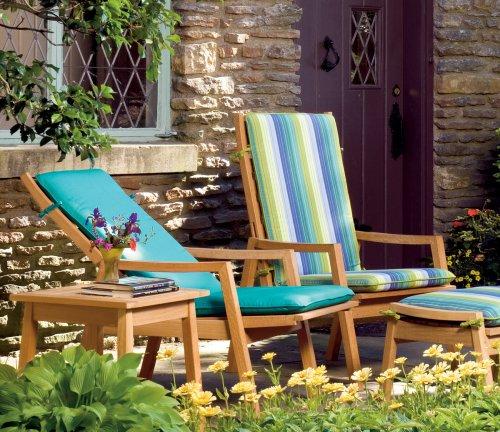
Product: Oxford Garden - Siena Collection Shorea Reclining Armchair | 100% Tropical Shorea Hardwood Outdoor Furniture
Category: Toys & Games | Kids' Furniture, Décor & Storage
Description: Shorea is a tropical hardwood that is resistant to rot, bug infestation, and various weather conditions.
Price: $147.39
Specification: ProductDimensions:27x31x43.2inches|ItemWeight:39pounds|ShippingWeight:40.1pounds|Manufacturer:OxfordGarden|ASIN:B000WAC31C|Itemmodelnumber:SRCH